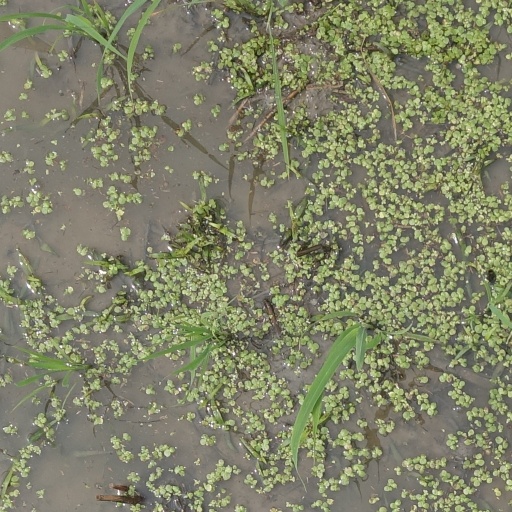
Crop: rice